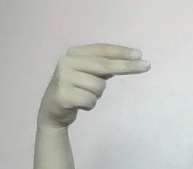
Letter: ain